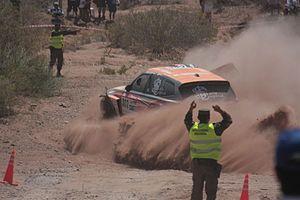
Maria Kristina "Tina" Thörner, né le 26 février 1966 à Säffle, est une copilote de rallyes et de rallyes-raids suédoise.